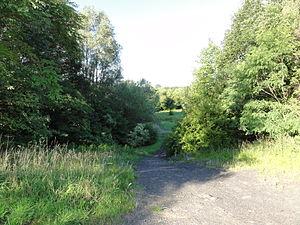
Terril n° 130 dit Pas de la Ville Est, Fosse n° 6 de la Compagnie des mines de l'Escarpelle, Leforest, Pas-de-Calais, Nord-Pas-de-Calais, France.
Dans le bassin minier du Nord-Pas-de-Calais, 339 terrils sont recensés. En 1969, les Houillères leur ont attribué un numéro individuel, pour les référencer, et les exploiter. Ils sont numérotés d'ouest en est, du nᵒ 1 au 202. Une liste complémentaire a été créée dans les années 1970. Les sites y sont numérotés de 203 à 260, sans logique spécifique, chaque numéro ayant été attribué en fonction des sites susceptibles d'être exploités. Certains sites étant composés de plusieurs terrils annexes ou satellites, une lettre suit le numéro.
La fosse nᵒ 6 de la Compagnie des mines de l'Escarpelle est un ancien charbonnage du Bassin minier du Nord-Pas-de-Calais, situé à Leforest. Mise en chantier en 1884, neuf ans après la fosse nᵒ 5, elle est située à quelques centaines de mètres de la fosse nᵒ 2, et jouit comme elle d'une très bonne localisation à proximité de la ligne Paris-Nord - Lille. Mise en service en 1886, elle est détruite après la Première Guerre mondiale, et cesse d'extraire en 1936, après avoir extrait 4 533 337 tonnes de houille.